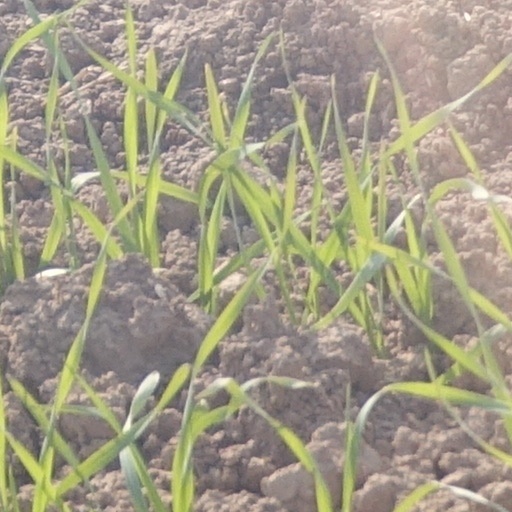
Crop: wheat